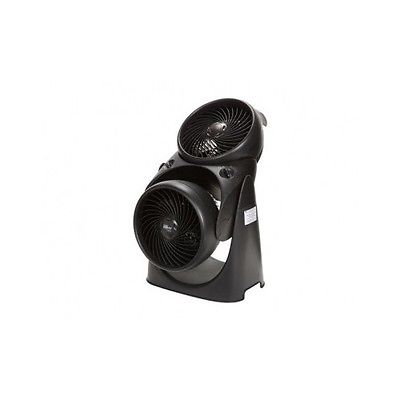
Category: fan